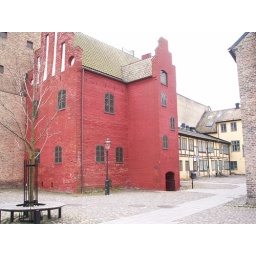
There's a red house over yonder